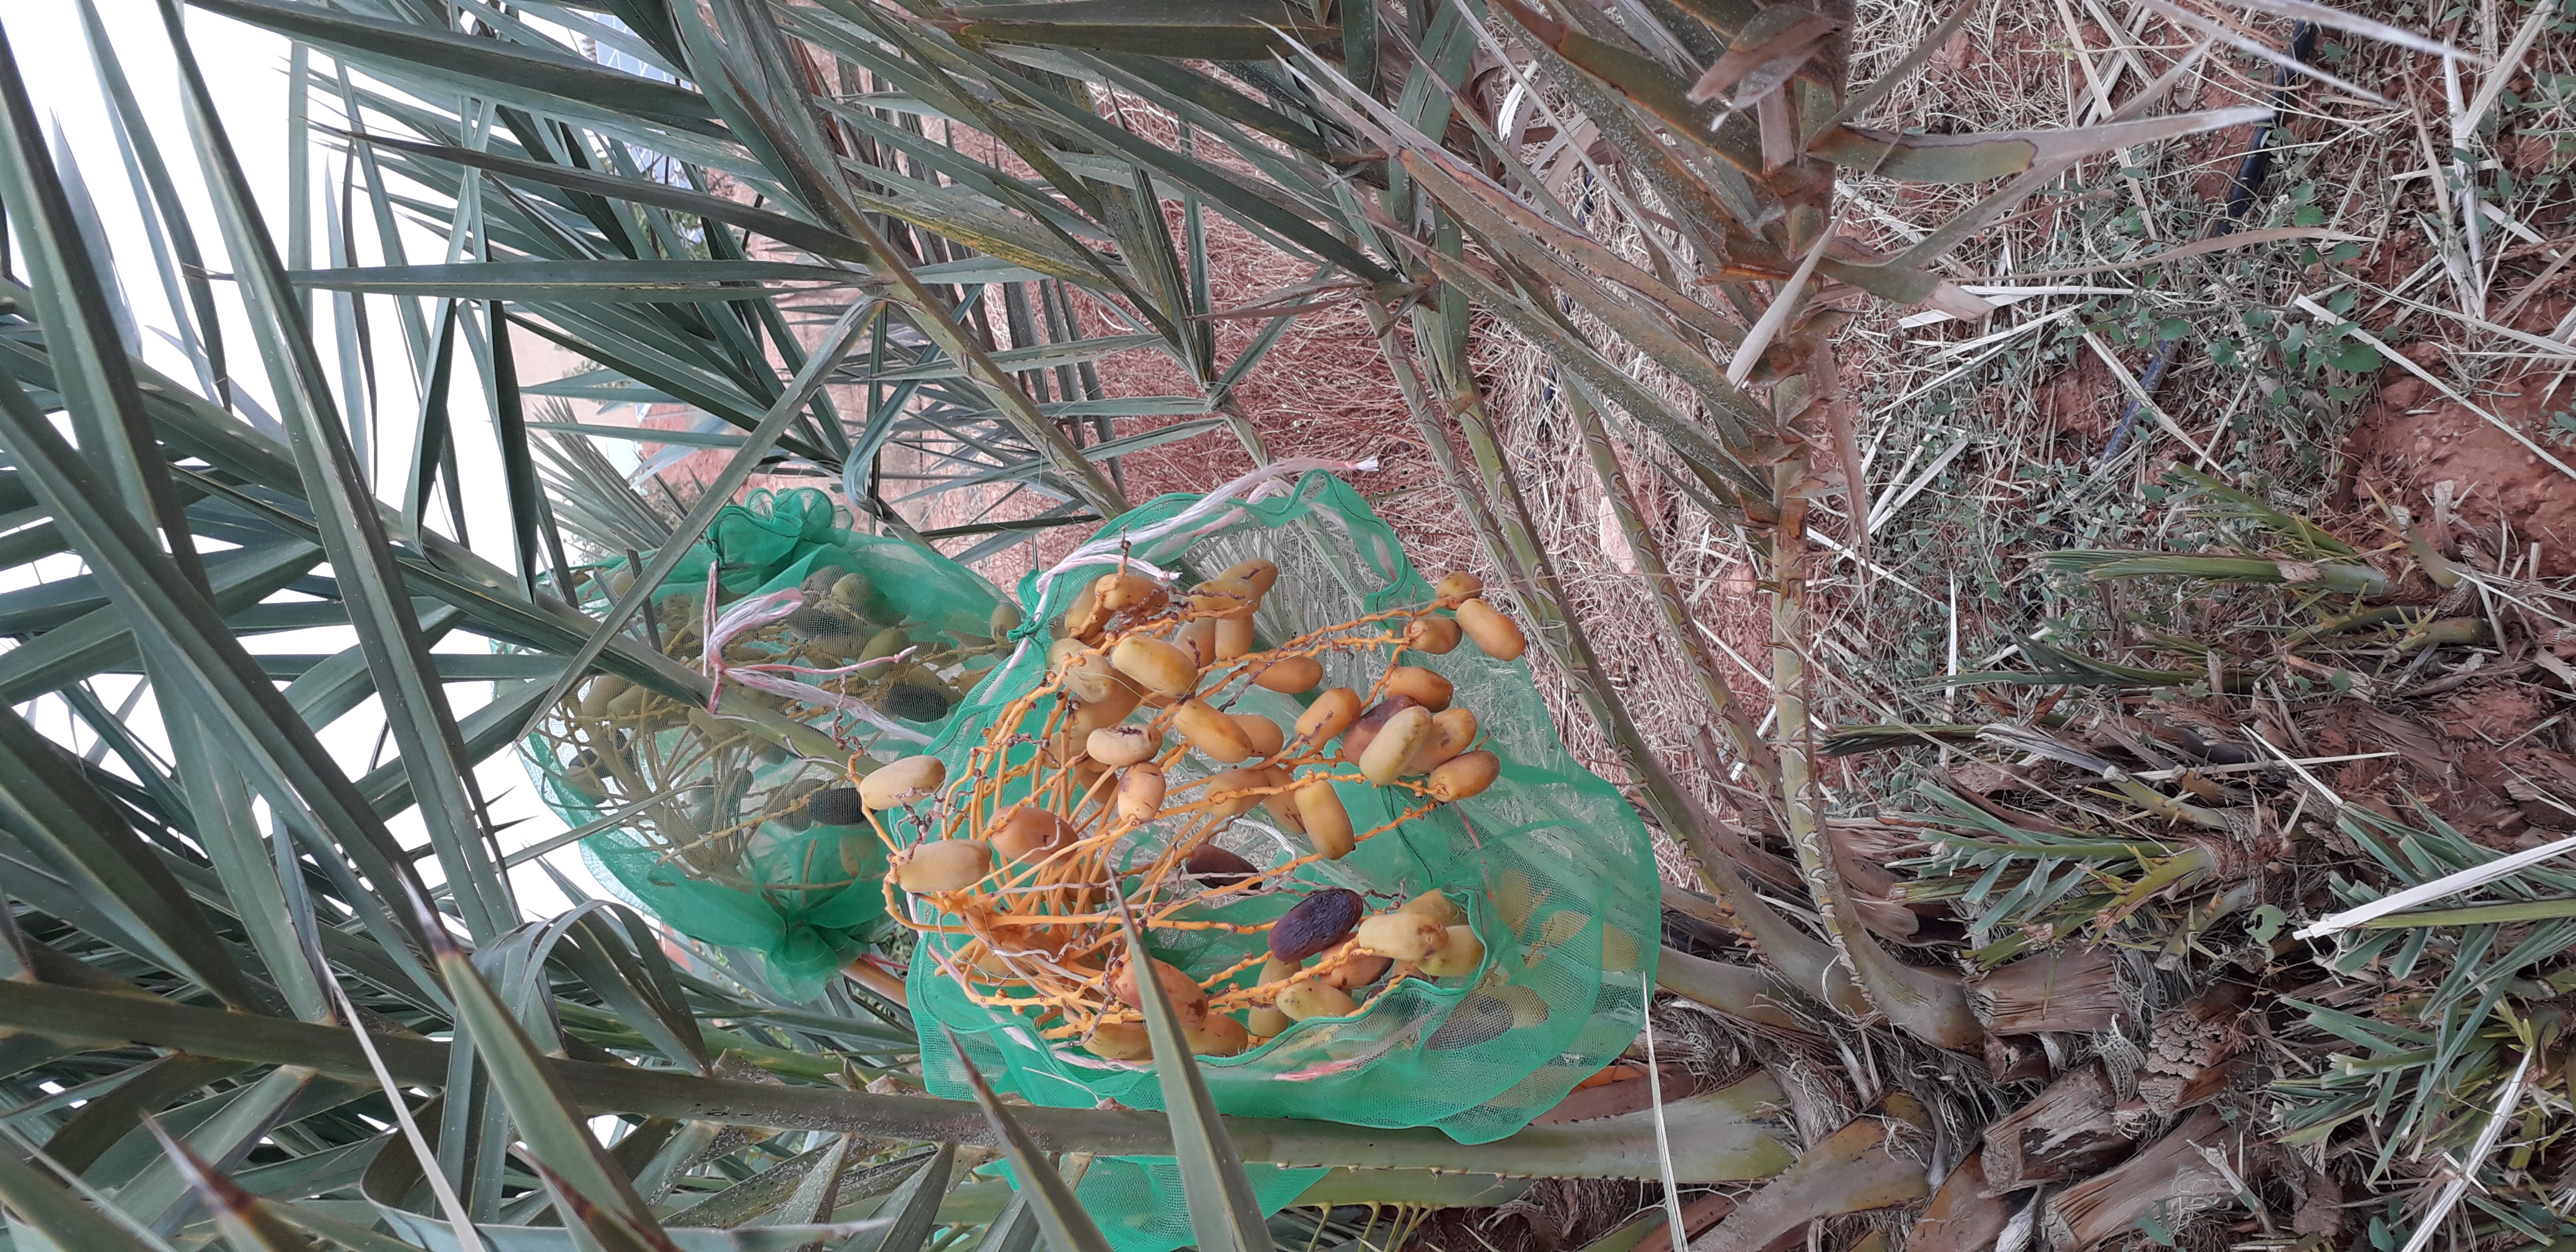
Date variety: Boumajhoul